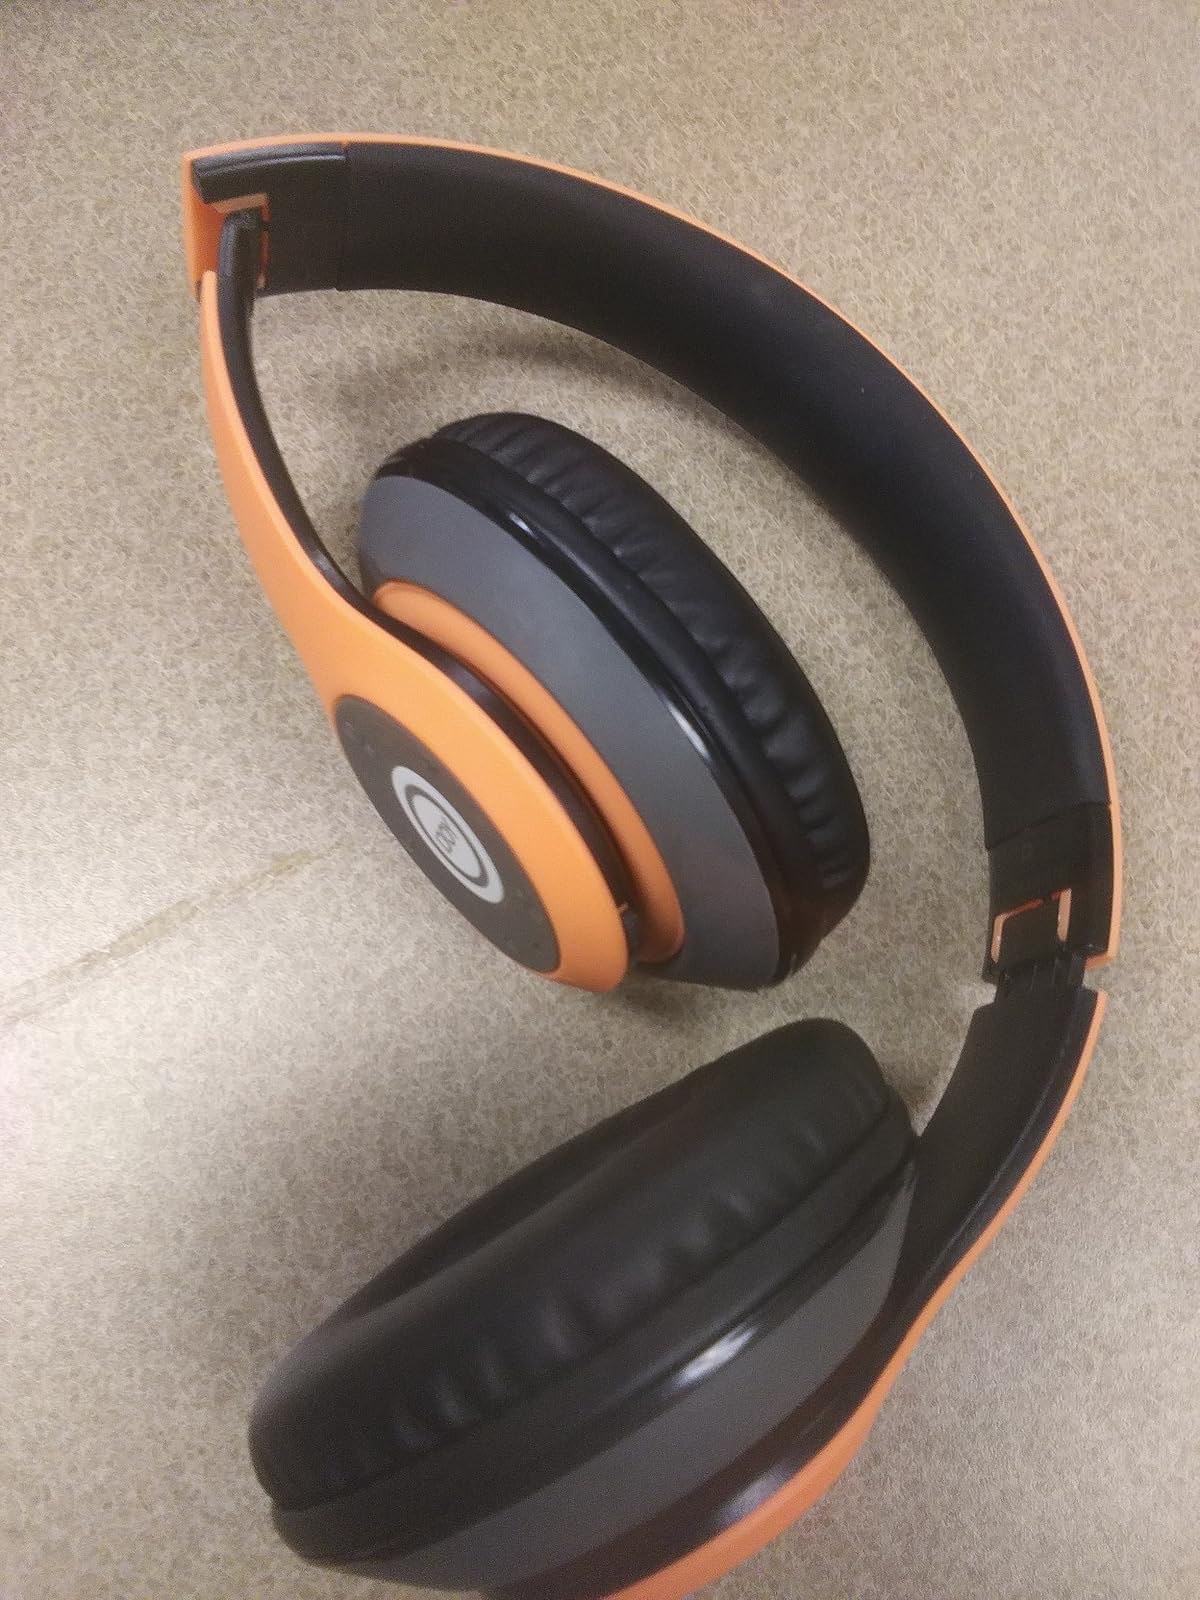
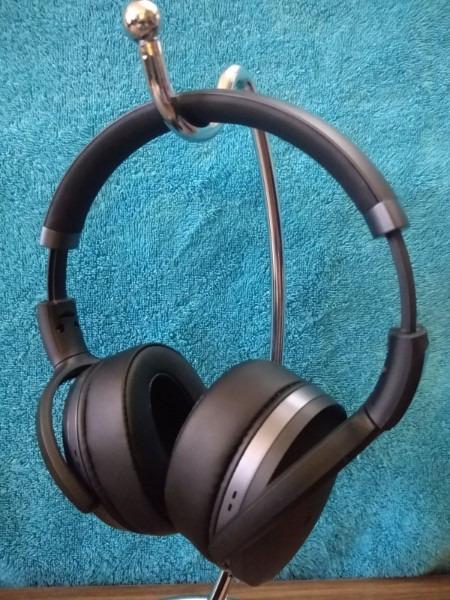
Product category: headphones
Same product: no